21st century

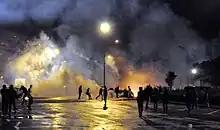
Protests break out in 2023 across France over the Killing of Nahel Merzouk.

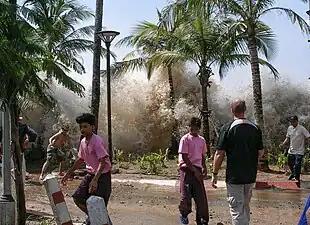
The tsunami striking Ao Nang in Thailand on 26 December 2004

The Digital Revolution continued into the early 21st century with mobile phone usage and Global Internet usage growing massively, becoming available to many more people, with more applications and faster speeds.